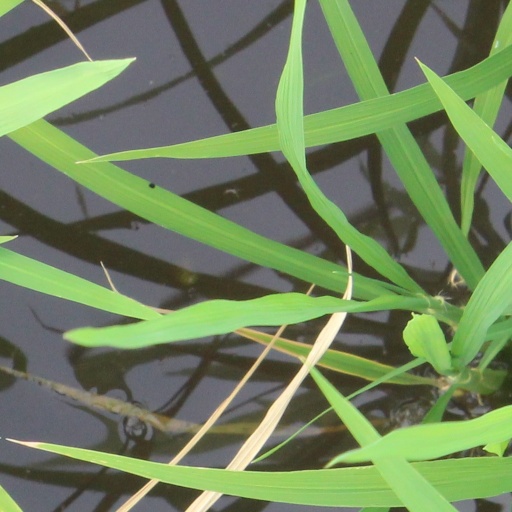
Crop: rice